Hays Hall

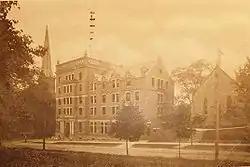
Hayes Hall in 1912.

When the Academy was closed in 1912, Hays Hall was used as College's first dormitory, housing 80 college students. President James D. Moffat planned to use Hays Hall as the beginning of a school-wide dormitory system, as this was becoming standard in colleges at the time. Upperclassmen were given the first opportunity to acquire rooms. Room and board was "furnished to students as near to cost as possible," which amounted to $5 to $8 a month in 1912. "Table board" cost $4 a week. The affairs of the dormitory were regulated by an elected student "senate." The rooms were furnished and linens were supplied by the college for free. Miss Sadie Hewitt was employed as the "House Mother" and took care of the students. In 1915, residence in Hays Hall was restricted to freshmen and the faculty compelled out-of-town students to take rooms there, a college first. Renovations were made in the 1924, including a redecoration of the rooms with new carpets and furniture. The Beau Street wing on the first floor contained a soda fountain.